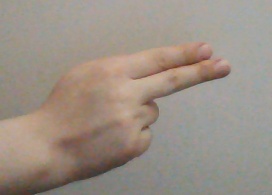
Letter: ain